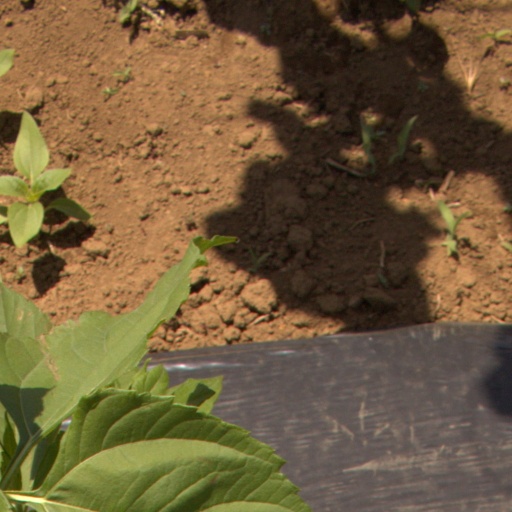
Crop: Jerusalem artichoke